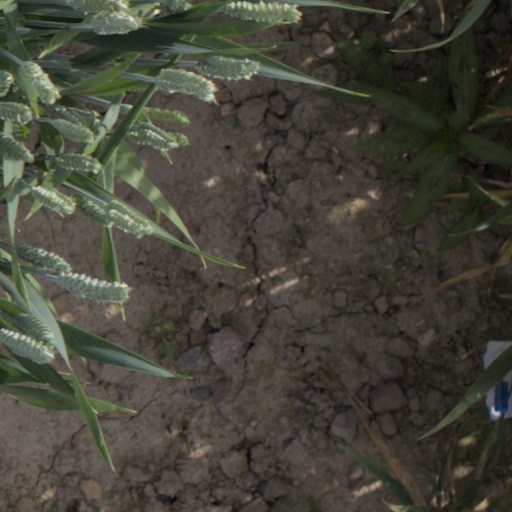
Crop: wheat